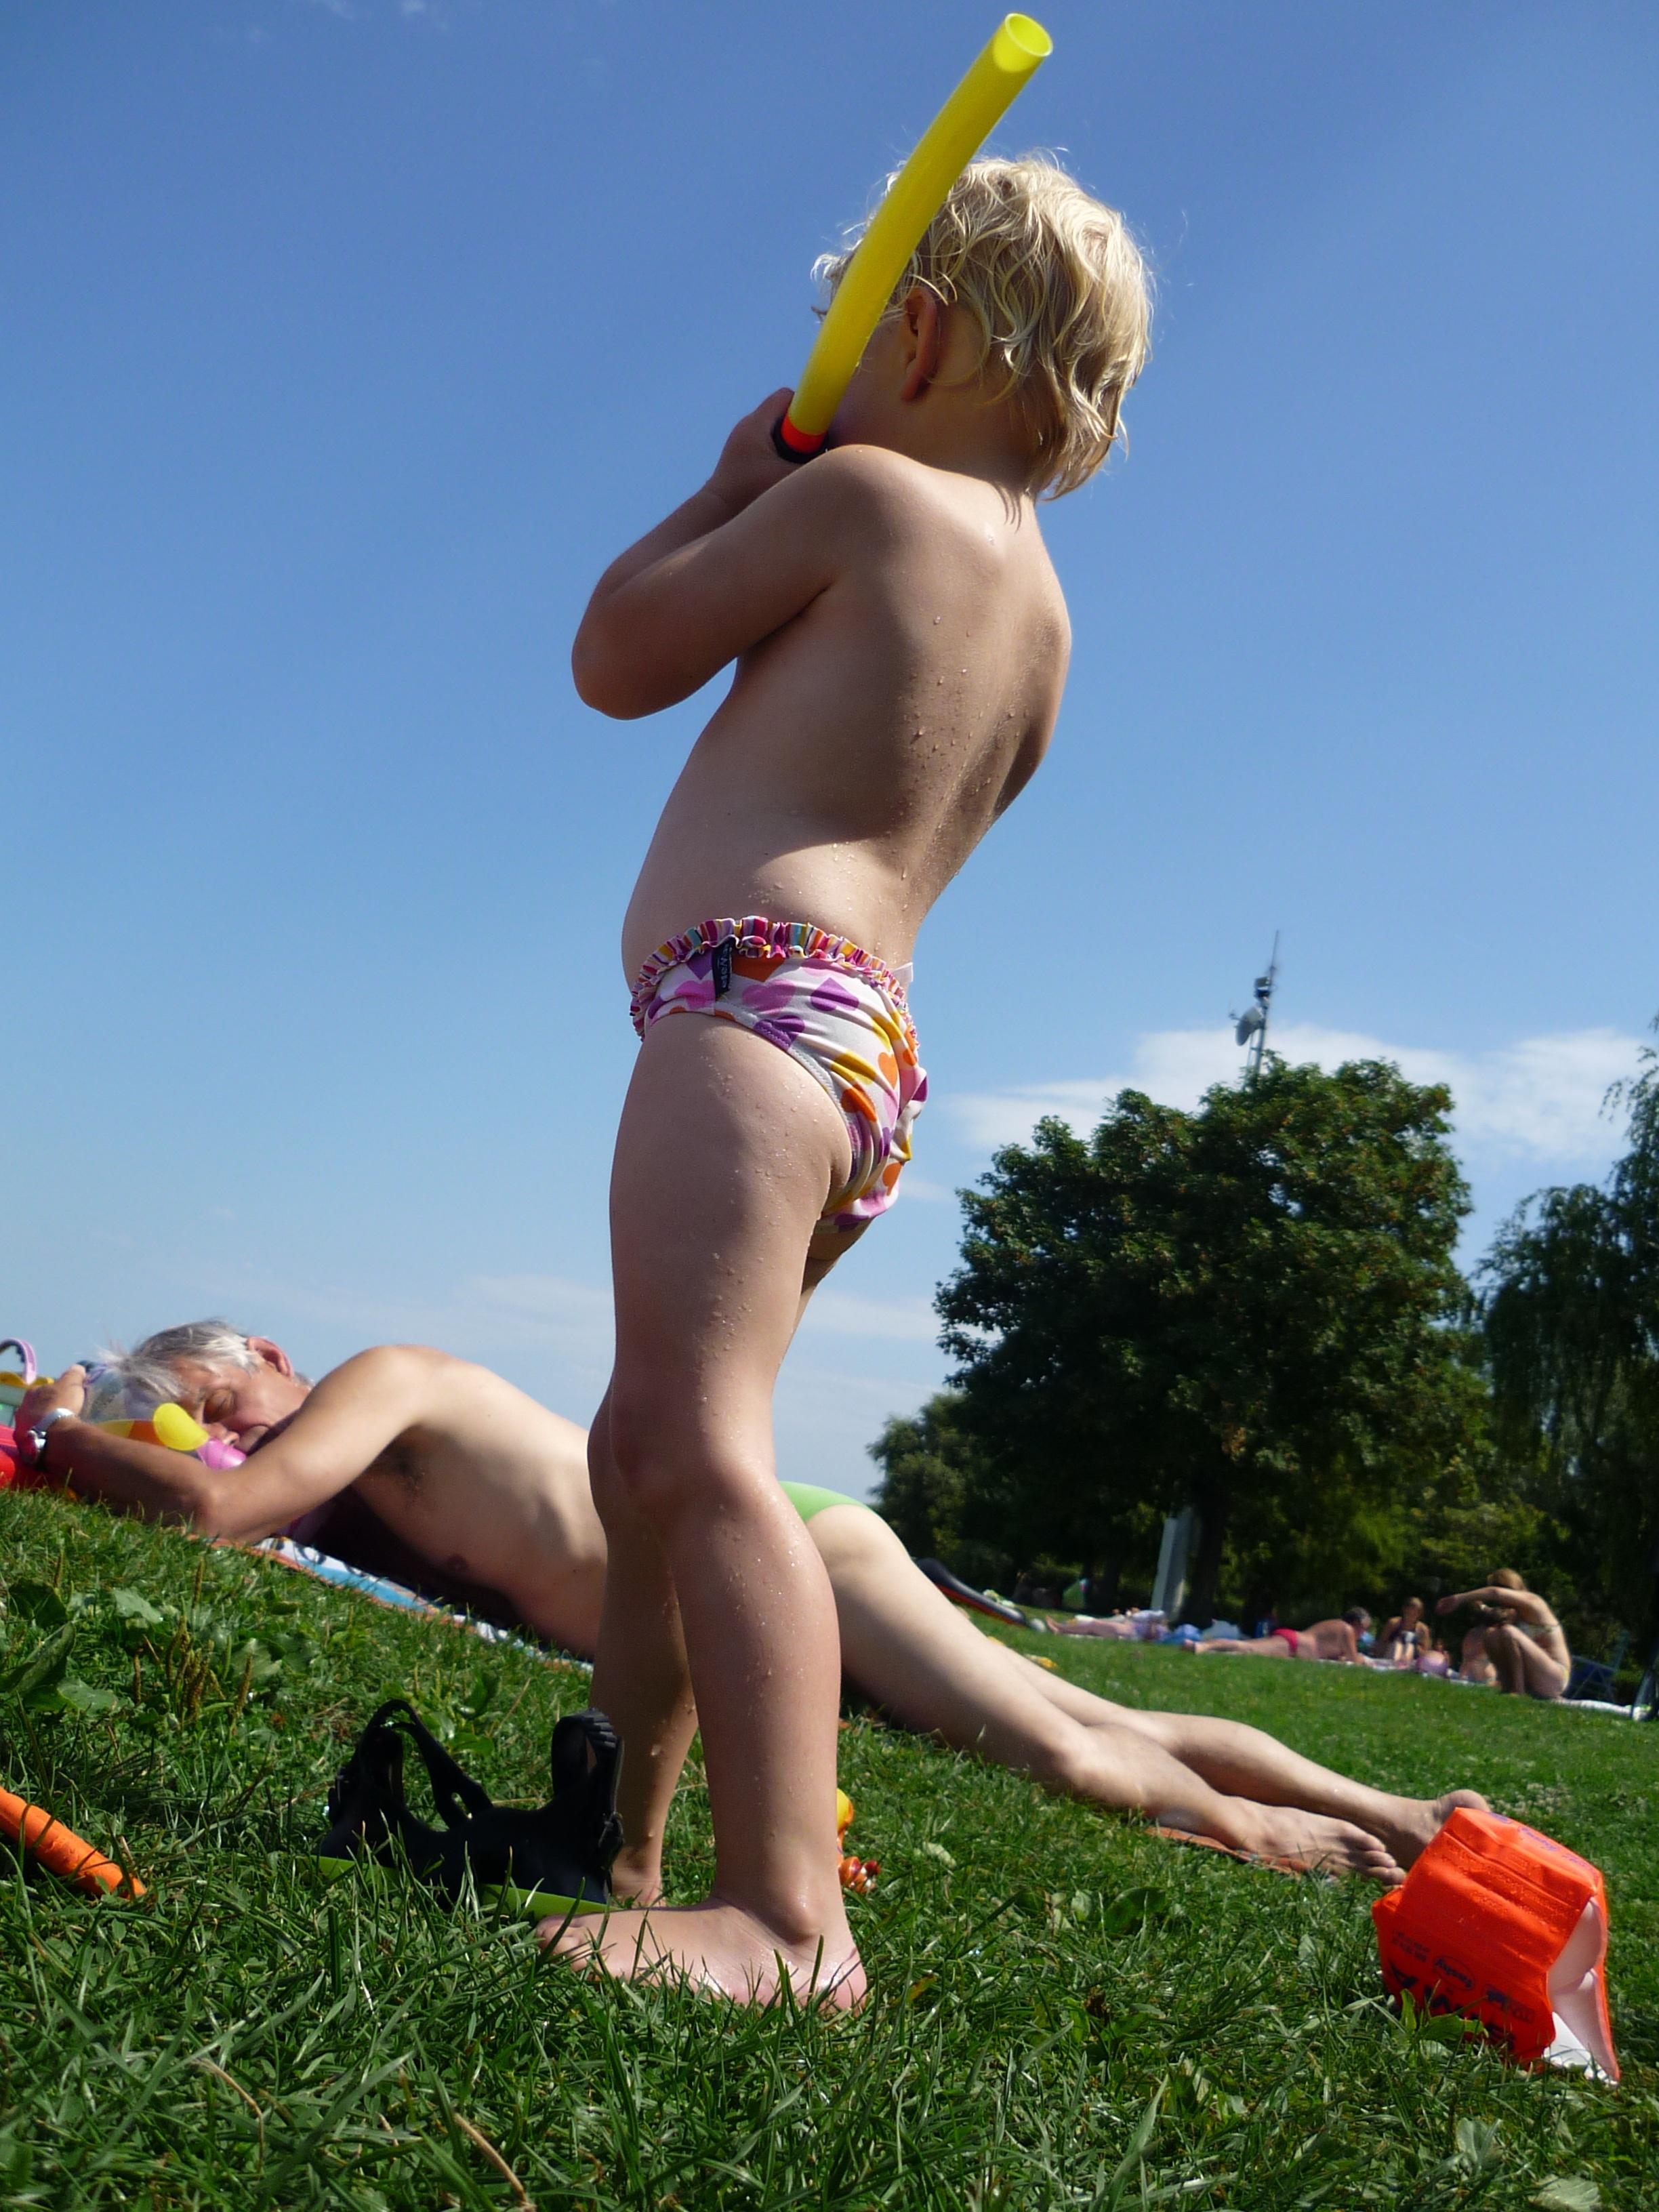
beach, grass, sky, girl, sun, hair, lake, wet, summer, jumping, leg, swim, holiday, child, human, leisure, muscle, children, fun, snorkel, holidays, move, skin, badesee, fun bathing